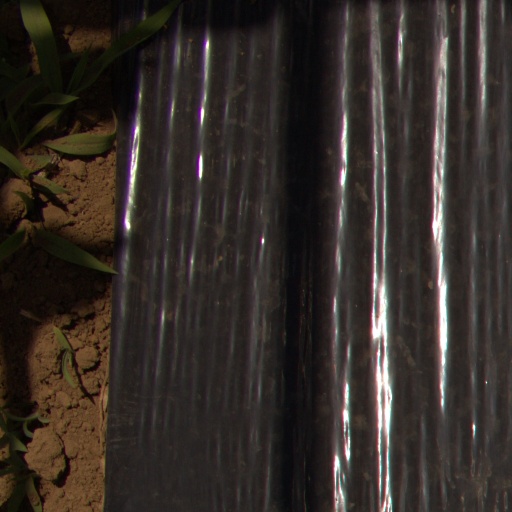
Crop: Jerusalem artichoke